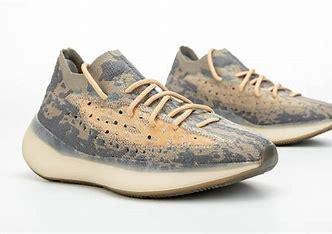
Brand: Adidas
Model: Yeezy Boost 380